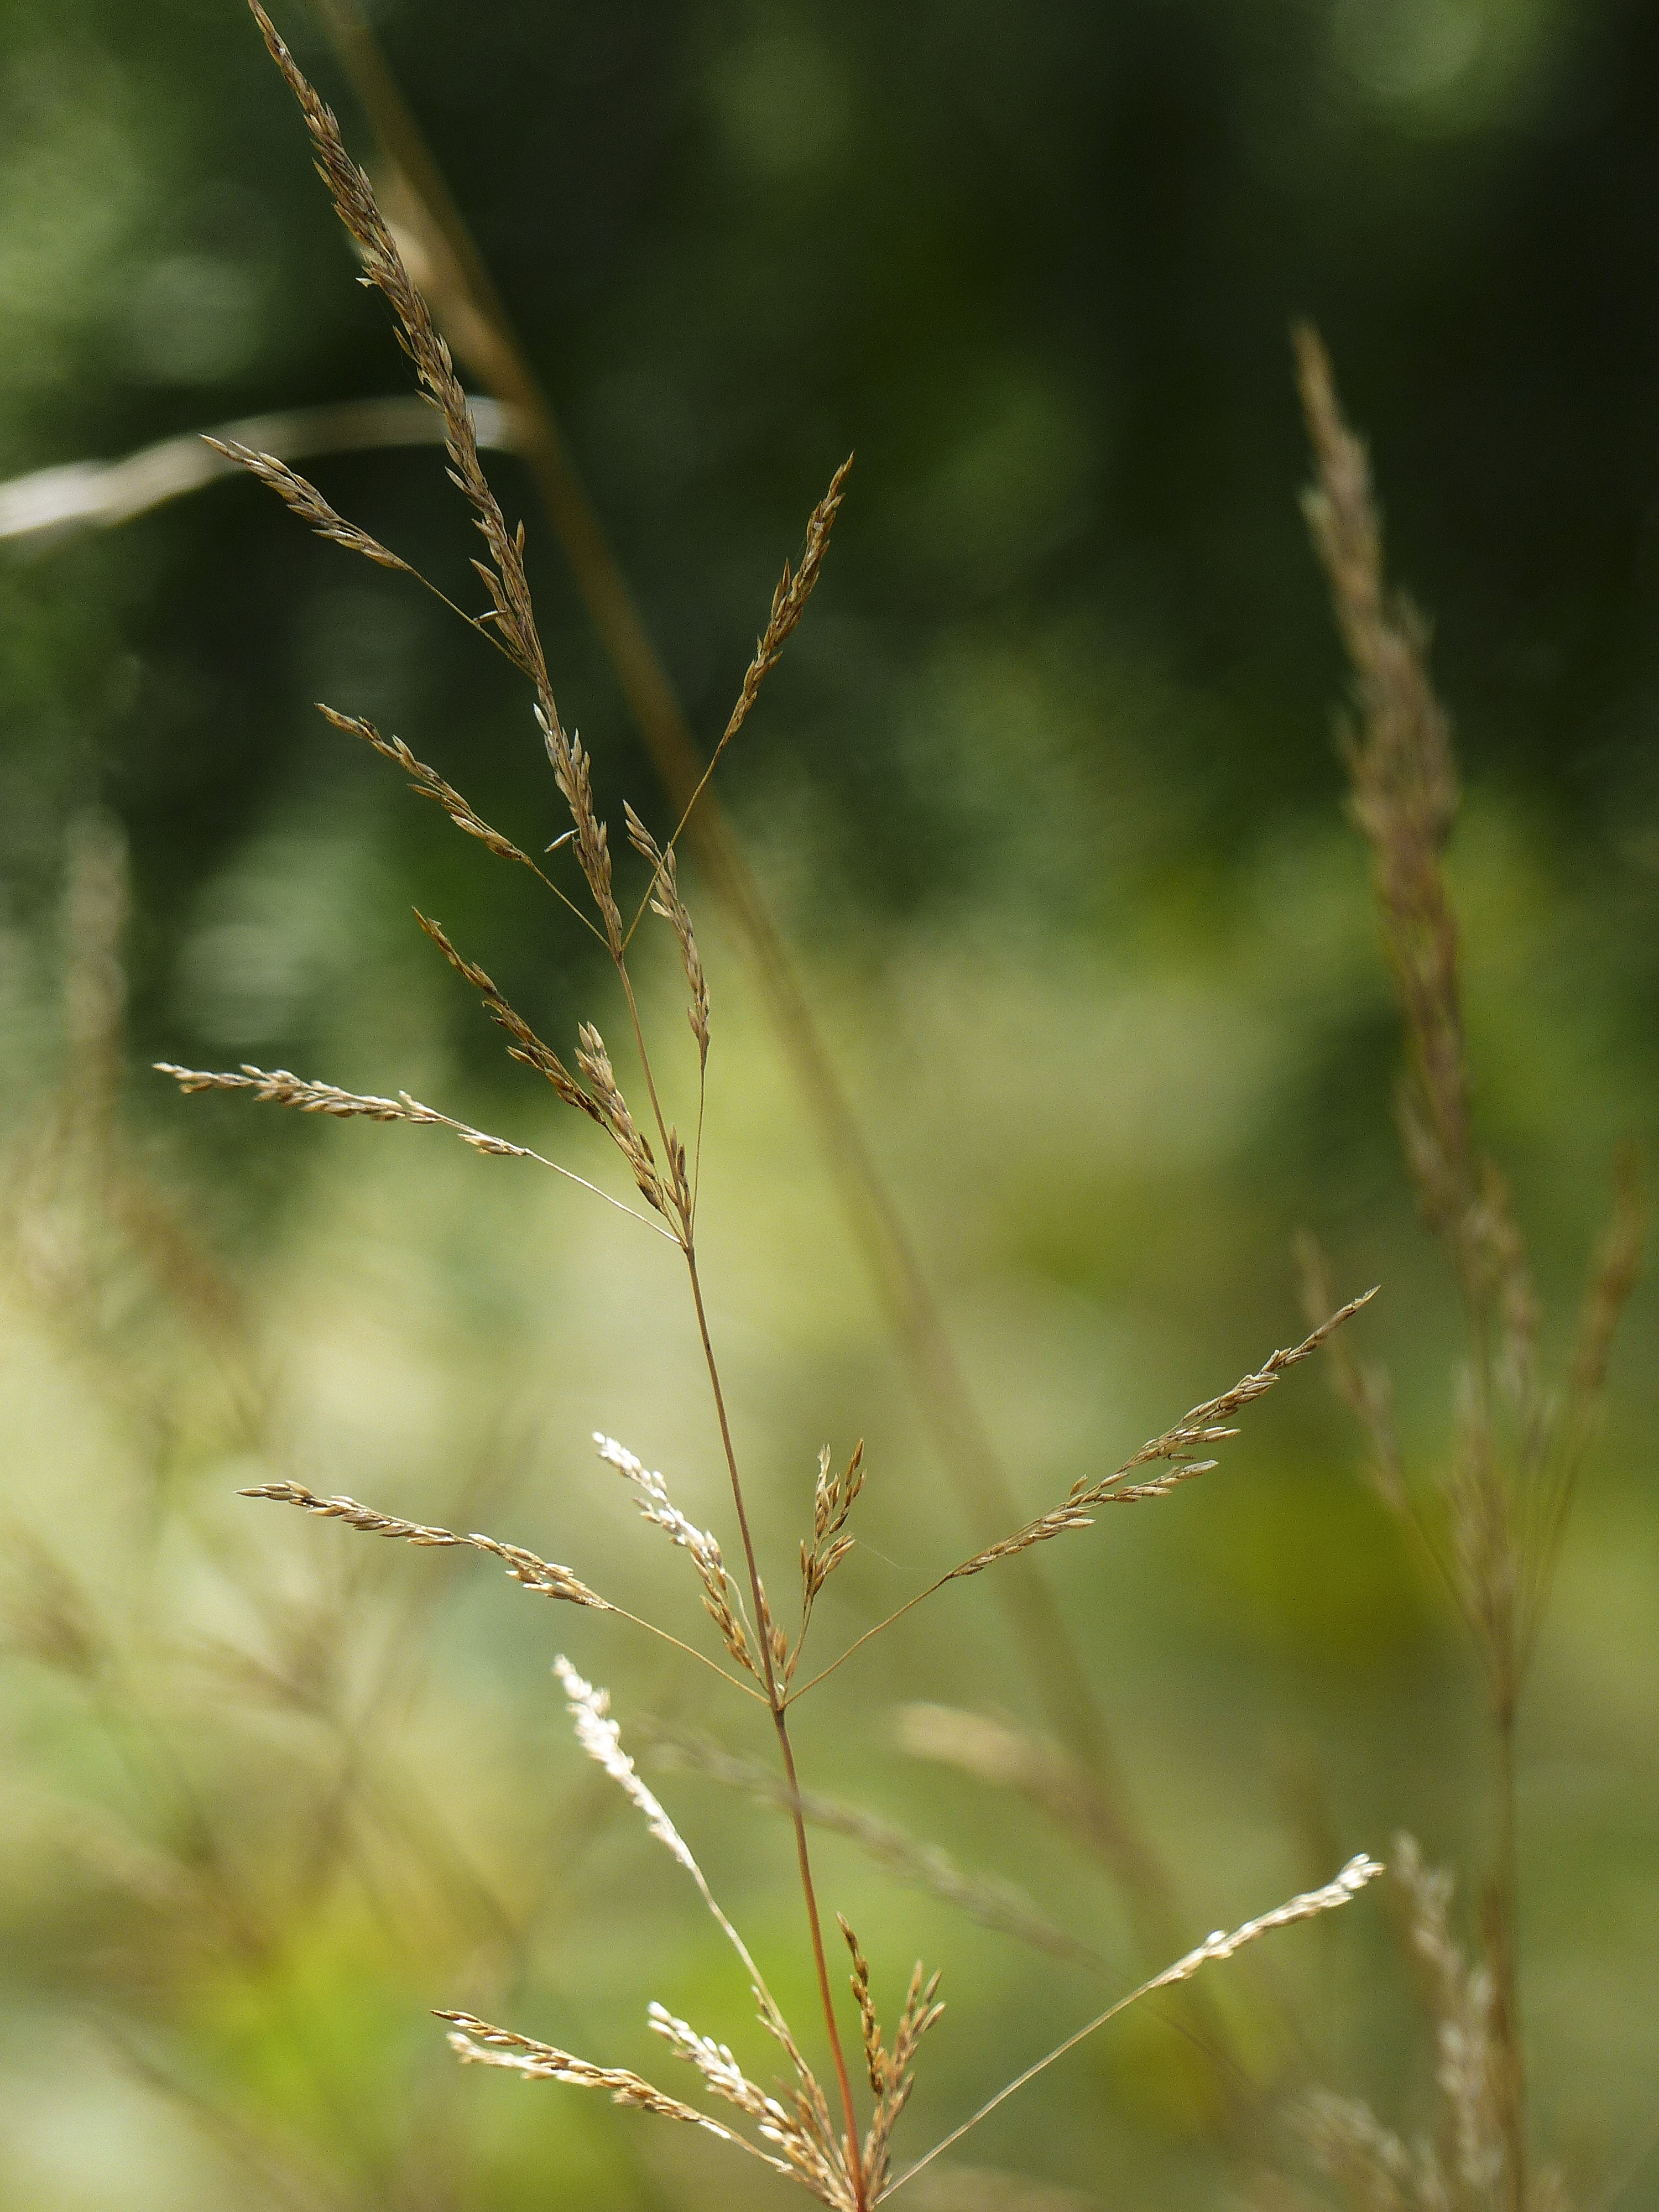
tree, nature, grass, branch, dew, plant, meadow, sunlight, leaf, flower, green, macro, autumn, botany, flora, plants, twig, close up, outside, filigree, moisture, macro photography, grass family, plant stem, land plant, thorns spines and prickles